Bert Weeks

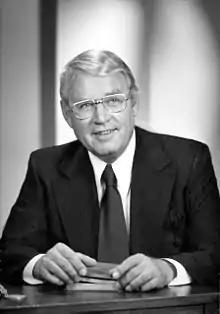
Portrait of Mayor Bert Weeks by Windsor photographer Pat Sturn

Albert Howard Weeks (July 1, 1917 – December 10, 1990) was the 28th mayor of the city of Windsor, Ontario, Canada, from 1975 to 1982 and considered by many to be its best in recent memory. Previously, he had been a perennial candidate in the Windsor area for the Co-operative Commonwealth Federation (CCF) and its successor, the New Democratic Party (NDP). He ran 22 times (at the municipal, provincial and federal levels) between the 1950s and 1980s, winning 12 times at the municipal level. It was during a 1974 November blizzard that stretched the voting into a second day and night that Weeks upset then mayor Frank Wansbrough to win his first term as mayor. He went on to serve two more terms (the last by acclamation). During Weeks's first term, he successfully advocated to change the term length from two to three years as he felt mayors would be more productive with three-year terms. When he retired from the mayor's office in 1982, he left the city of Windsor with a balanced budget.